USS Fiske (DD-842)

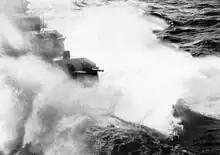
"Fiske" in heavy seas, ca. 1960.

Her training operations when assigned to the 2nd Fleet for duty in the western Atlantic and Caribbean included special work in development of anti-submarine warfare, and air defense. Homeported at Mayport, Florida, from August 1960, "Fiske" joined in NATO exercises north of the Arctic Circle in the fall of 1960, and at the close of the year, sailed for patrol duty in the Caribbean.